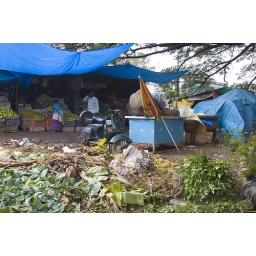
Small street market in Banagalore, India